Luis Buñuel

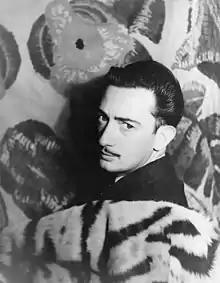
Salvador Dalí

After his apprenticeship with Epstein, Buñuel shot and directed a 16-minute short, , with Salvador Dalí. The film, financed by Buñuel's mother, consists of a series of startling images of a Freudian nature, starting with a woman's eyeball being sliced open with a razor blade. was enthusiastically received by the burgeoning French surrealist movement of the time and continues to be shown regularly in film societies to this day. It has been called "the most famous short film ever made" by critic Roger Ebert.